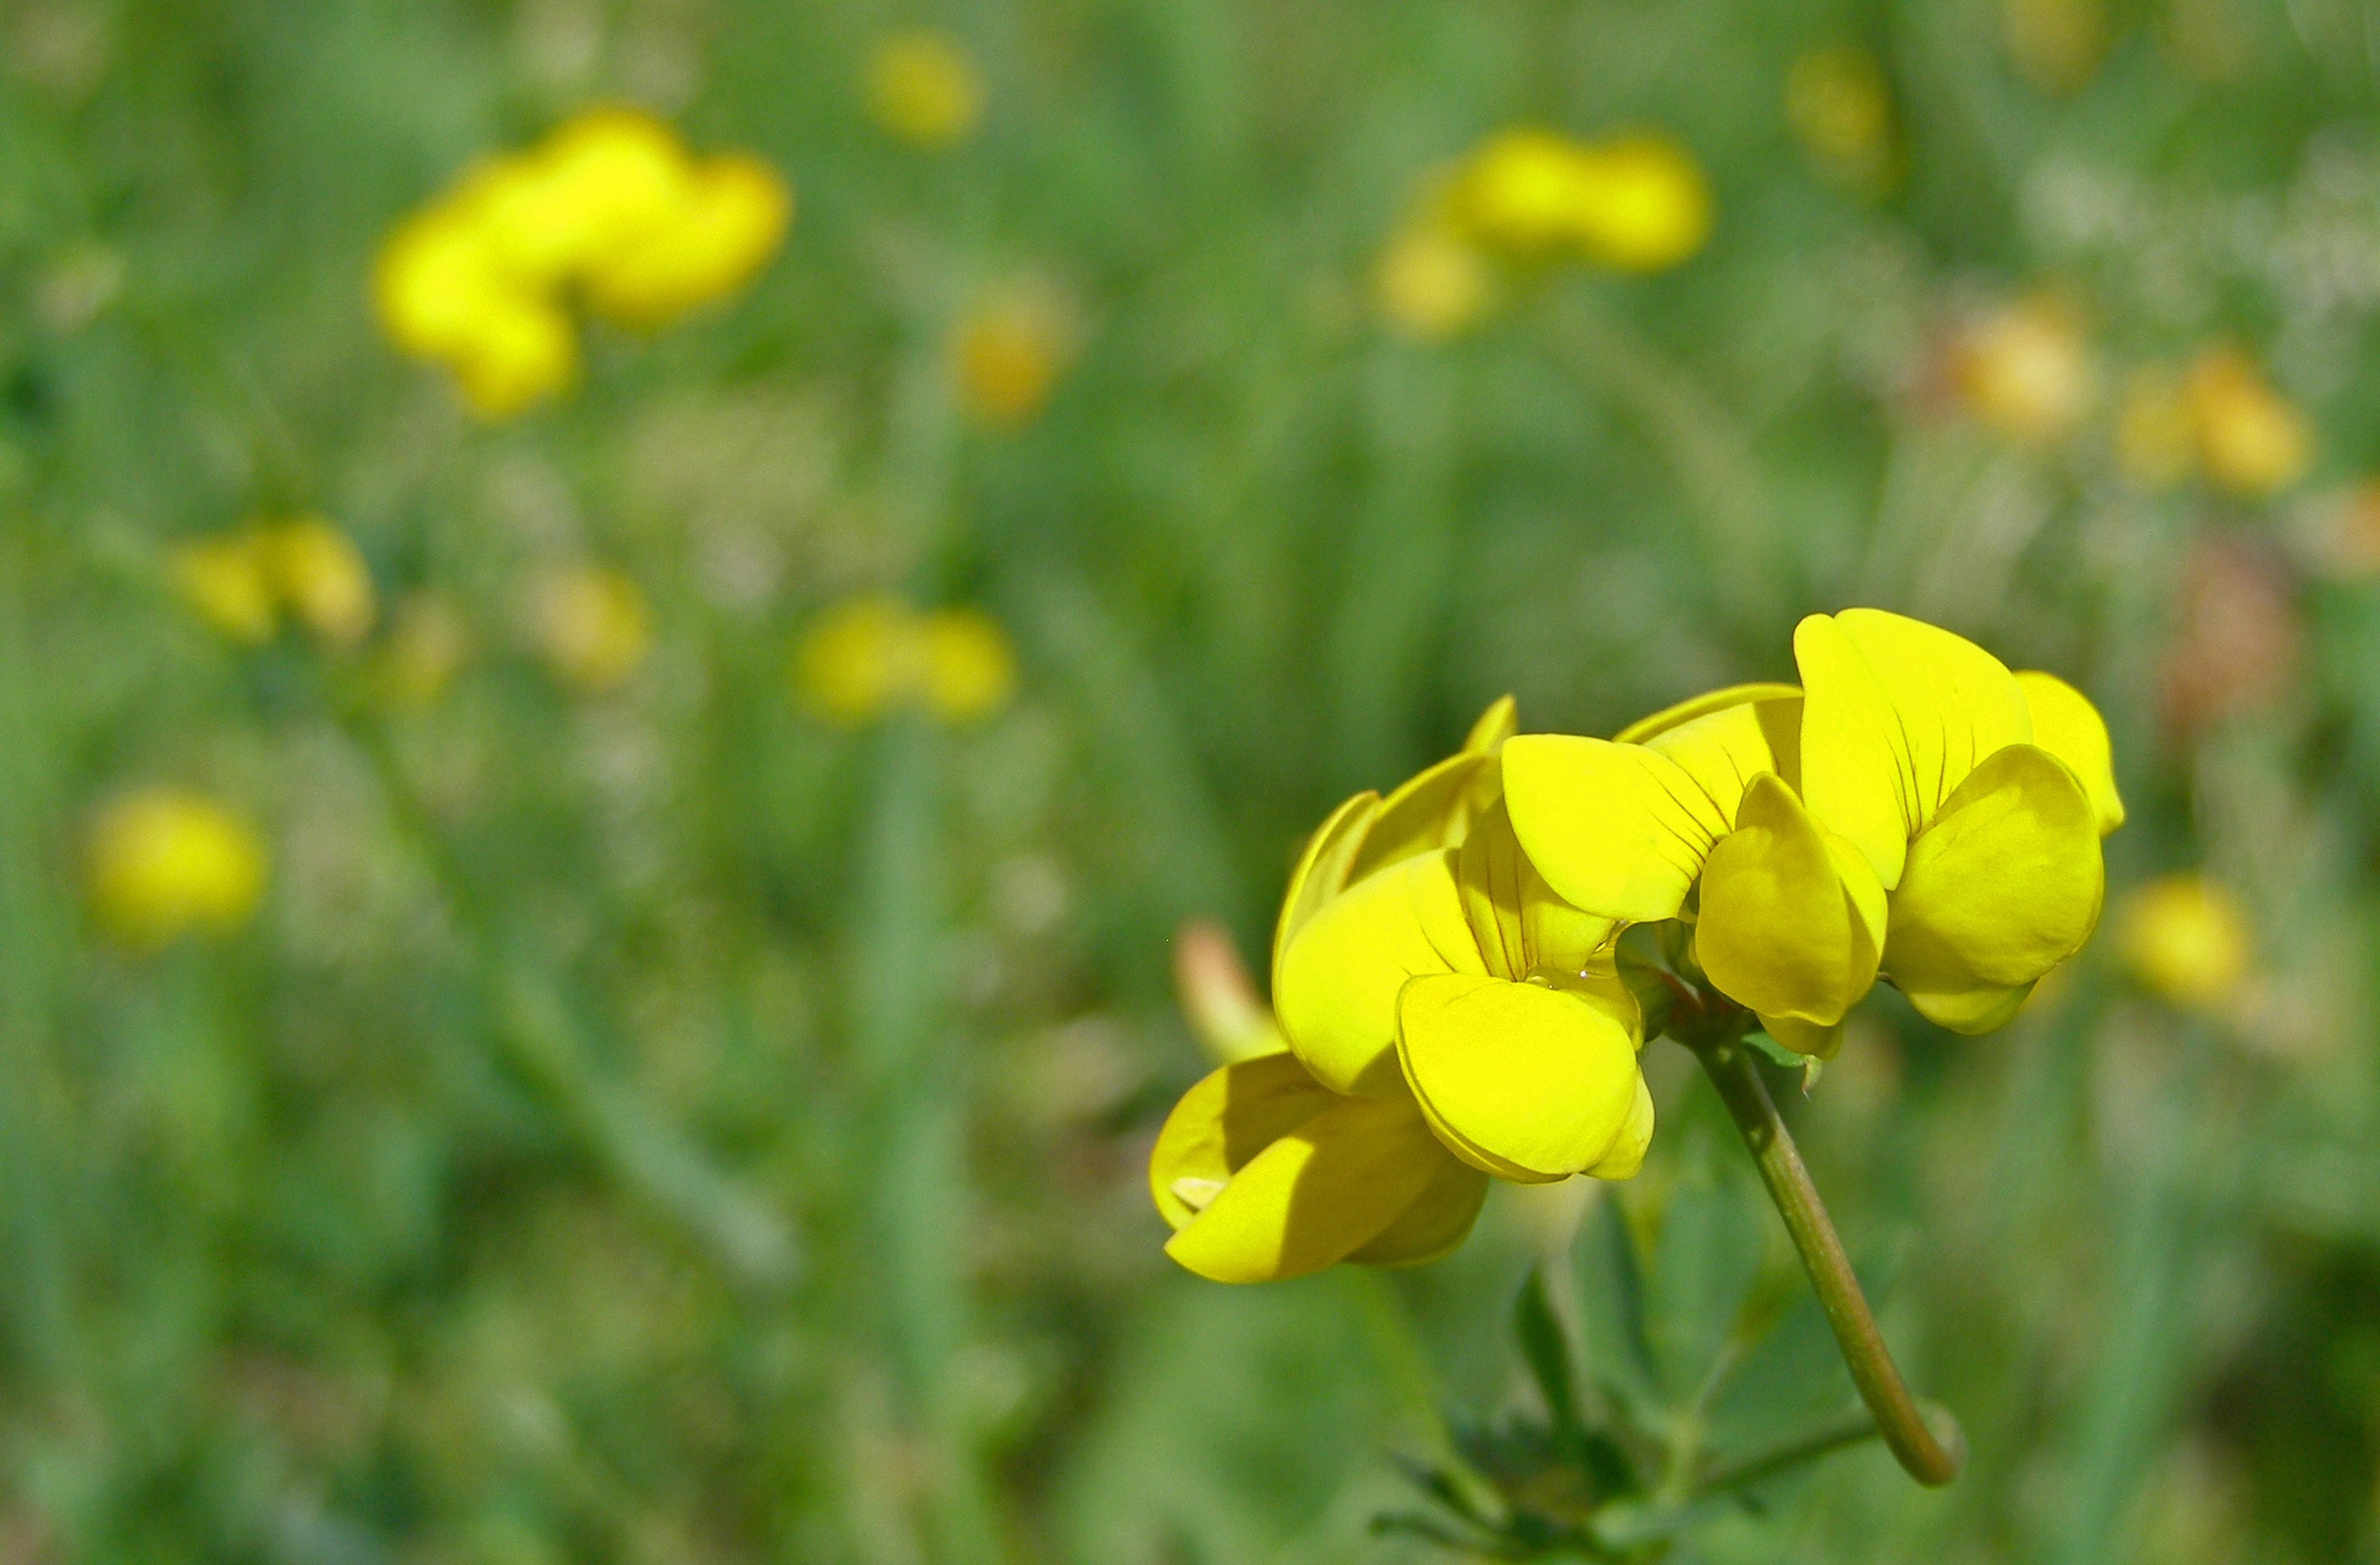
nature, plant, field, meadow, prairie, flower, summer, spring, yellow, flora, rapeseed, wildflower, brassica, macro photography, flowering plant, lotus corniculatus, land plant, large flowered evening primrose, birdsfoot trefoil